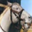
Label: horse